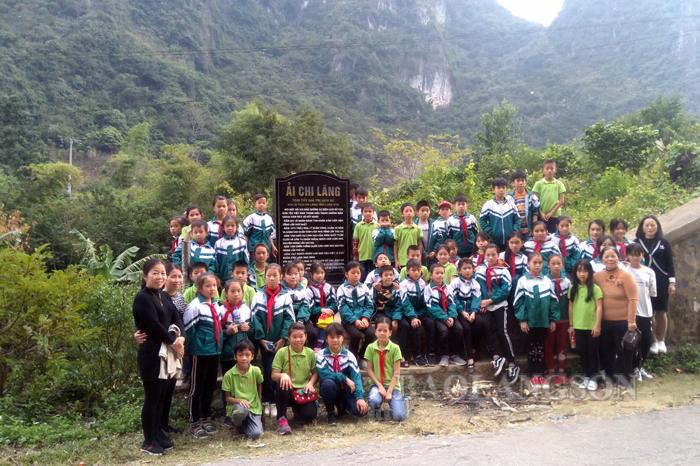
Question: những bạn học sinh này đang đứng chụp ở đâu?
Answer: ở ải chi lăng